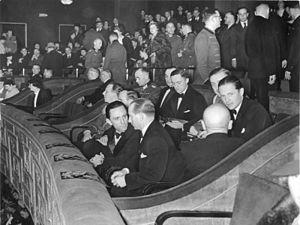
L'Ufa-Palast am Zoo ést un cinéma allemand aujourd'hui disparu, qui se trouvait 29, Hardenbergstraße à Berlin-Charlottenbourg, près de la Breitscheidplatz et le Jardin zoologique de Berlin. À sa place se dresse maintenant le cinéma Zoo Palast.